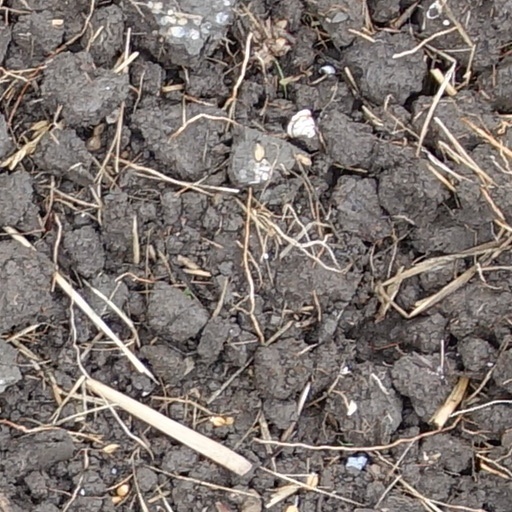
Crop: wheat